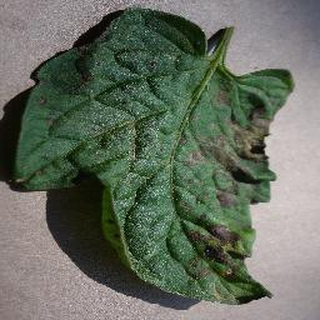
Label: tomato_early_blight